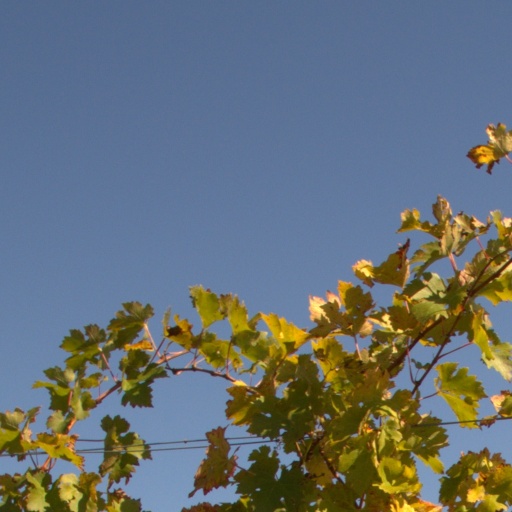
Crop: grape